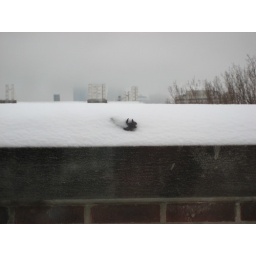
The plastic dinosaur on the wall outside my office window, covered in snow.